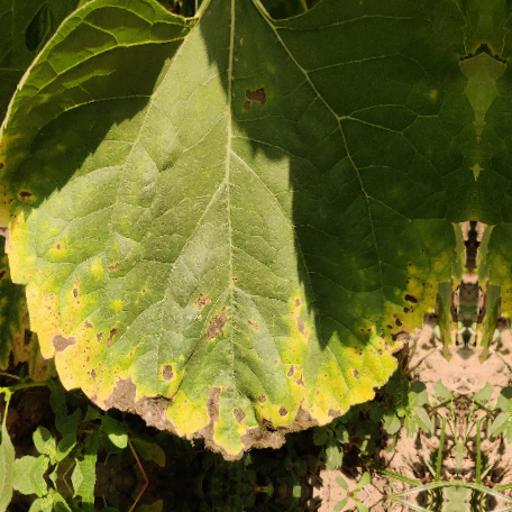
Label: Leaf_scars